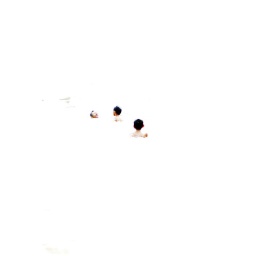
3 heads floating in a sea of light .. hmm.. its a very very white piece of paper with 3 little dots ..